The Battleship Island

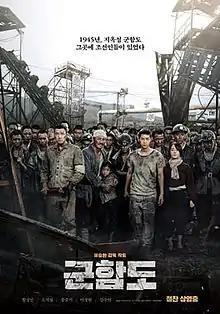
Theatrical release poster

The Battleship Island is a 2017 South Korean period action drama film starring Hwang Jung-min, So Ji-sub, Song Joong-ki and Lee Jung-hyun. It is a Japanese occupation-era film about an attempted prison break from a forced labor camp on Hashima Island.